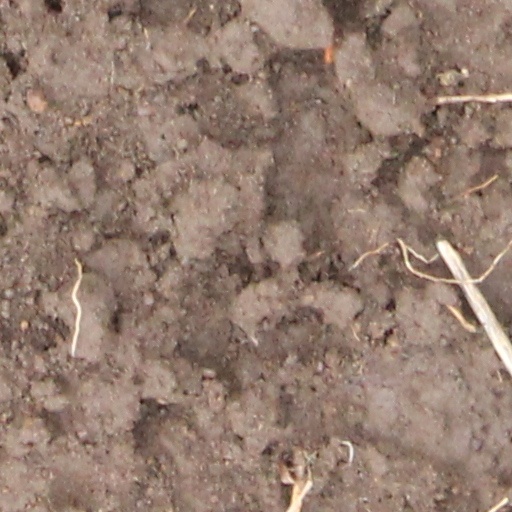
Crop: wheat